Energoatom

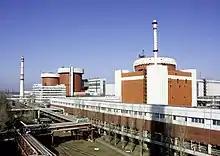
South Ukraine NPP

The most promising Ukrainian nuclear power plant in terms of realizing Ukraine's export potential on the European energy market. It is located near the central part of Western Ukraine, on the border of three regions - Khmelnytskyi, Rivne and Ternopil. The power plant generates almost 15 billion kWh of electricity per year.